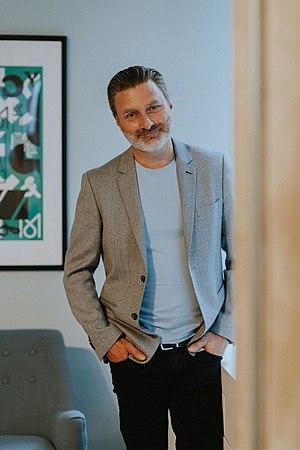
Alain Racine
Alain Racine est un physiothérapeute et entrepreneur acadien. Il a fondé et préside Physio Extra, GYM-SPA Le St-Jude et TopCINQ, une agence-conseil offrant des services de mentorat et de coaching principalement orienté vers les jeunes entrepreneurs.